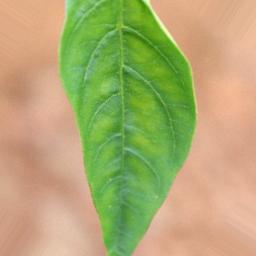
Label: healthy